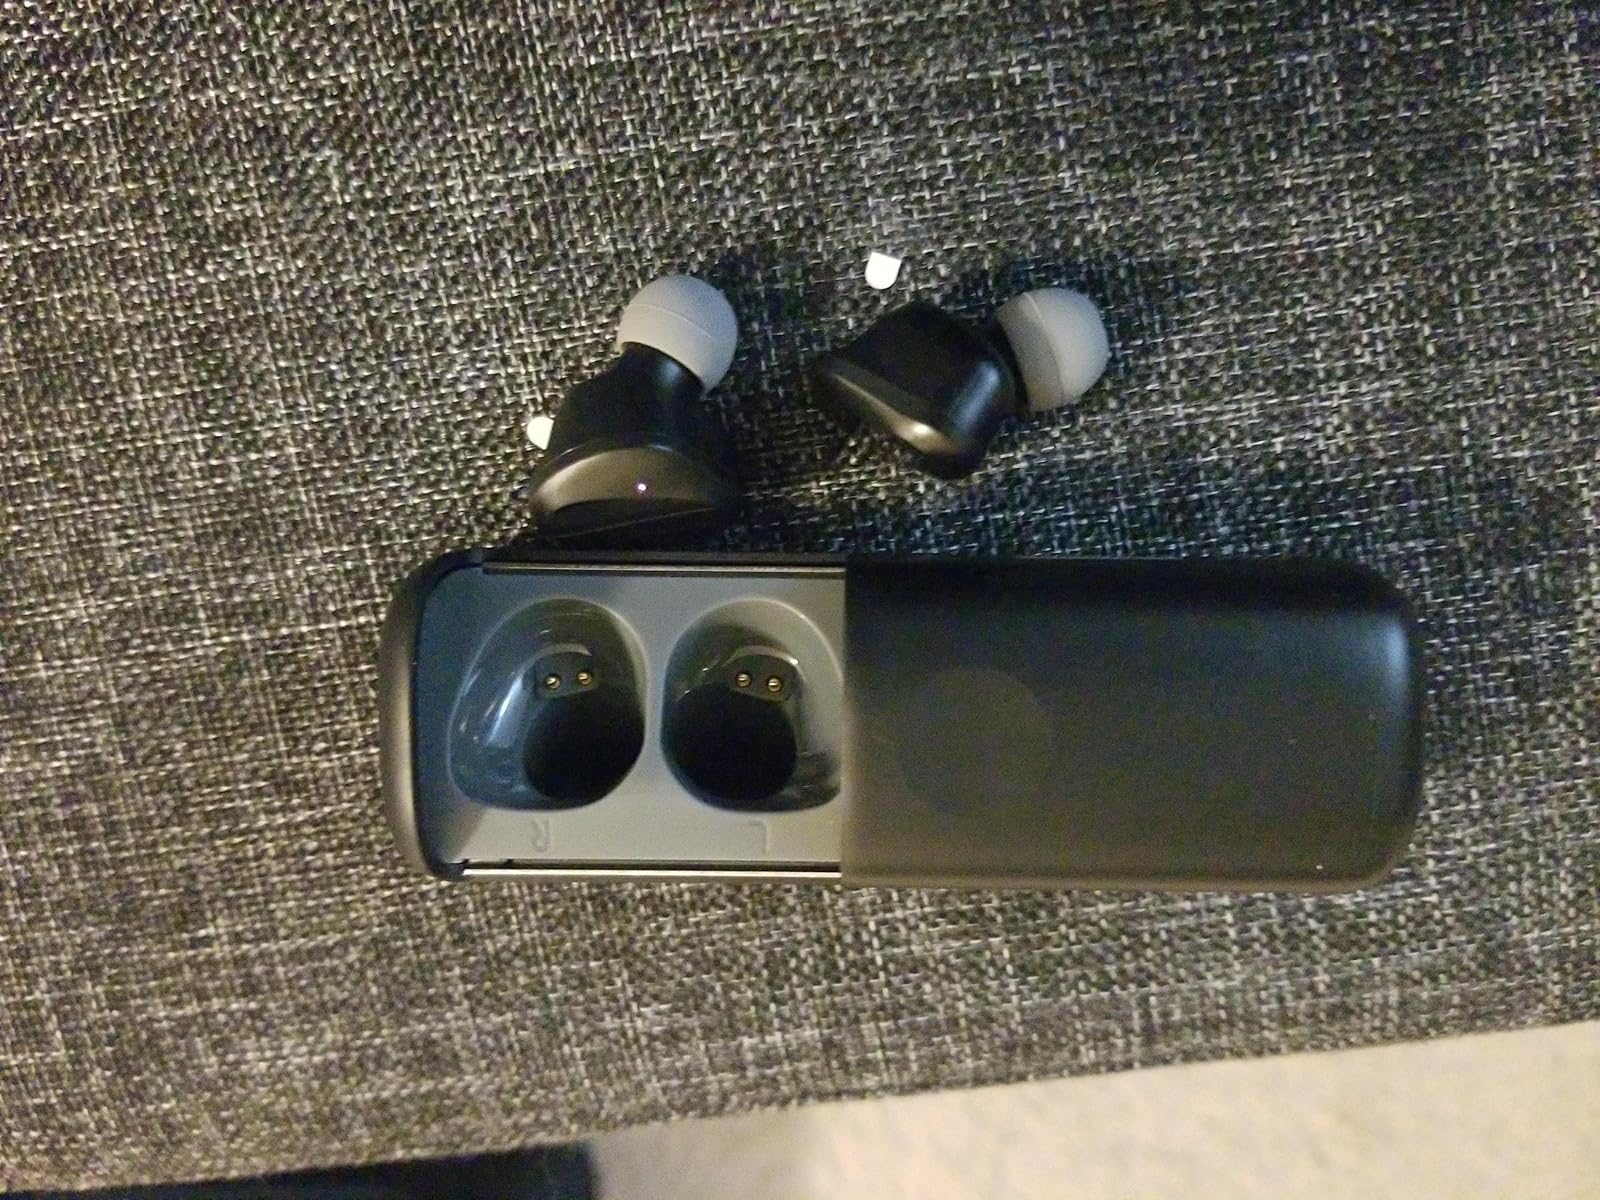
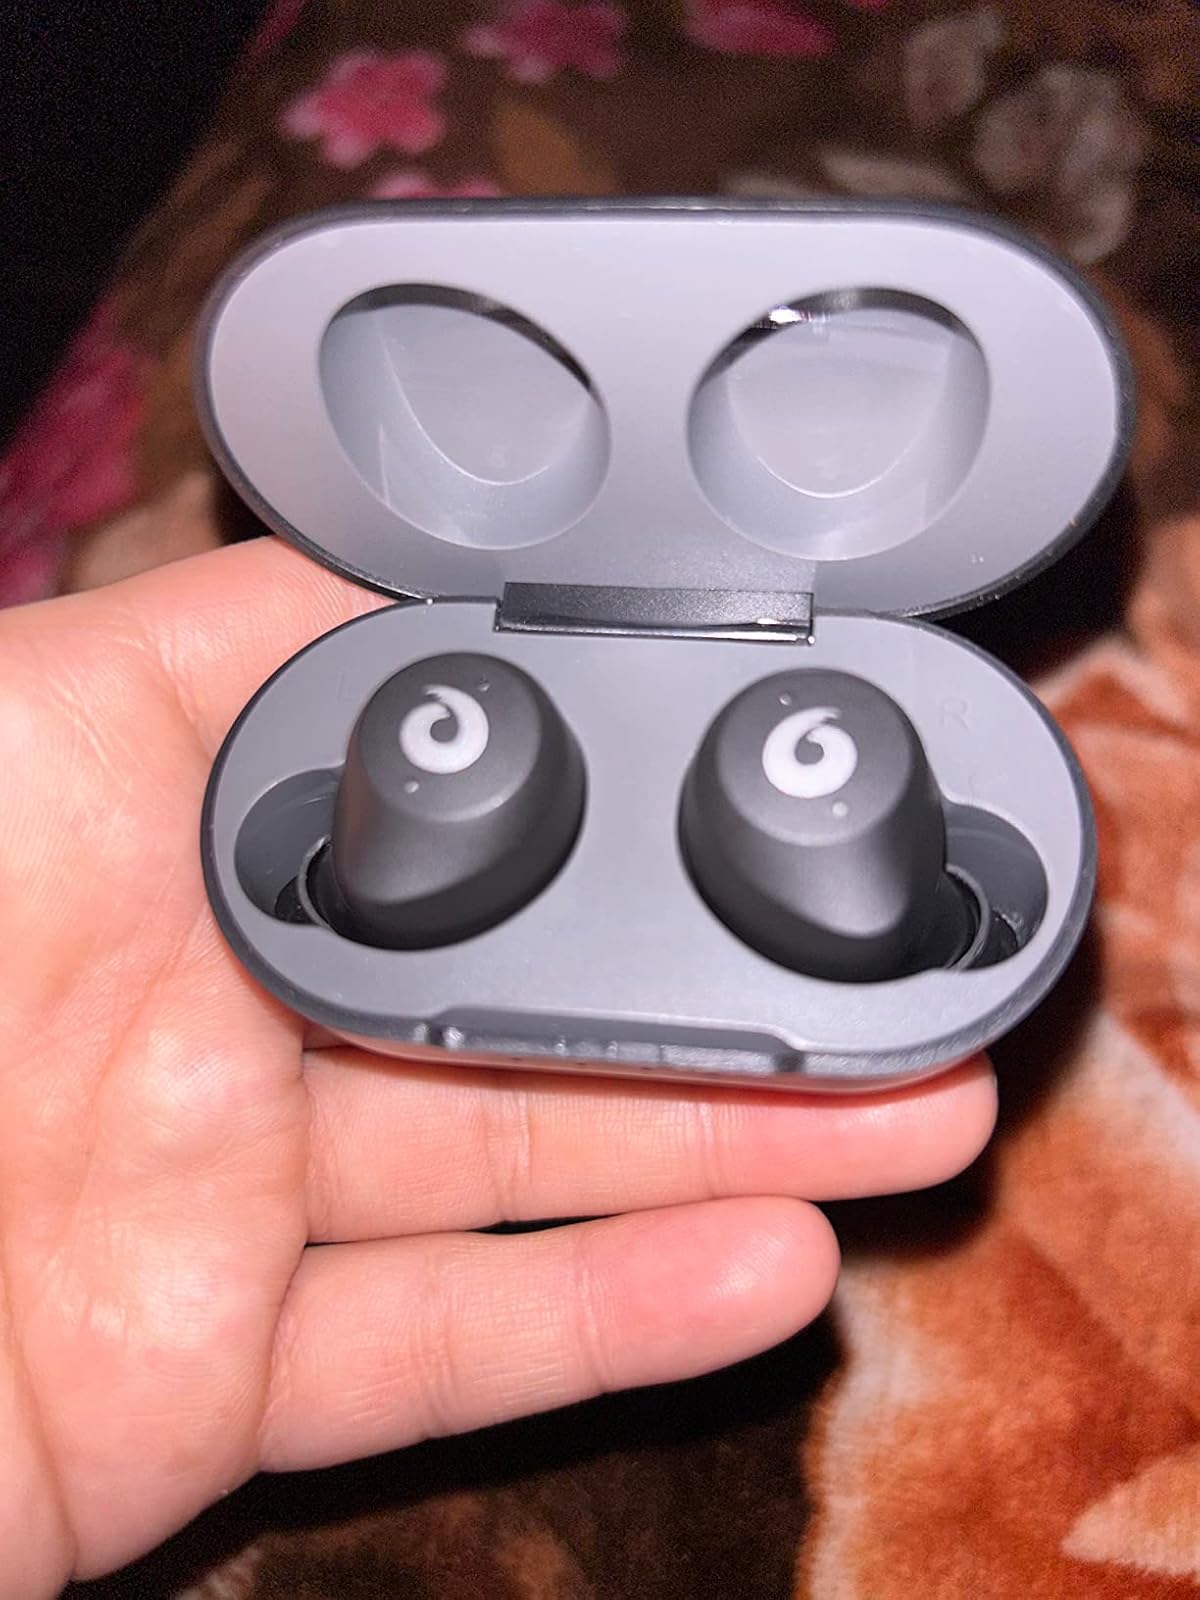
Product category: earbuds
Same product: no